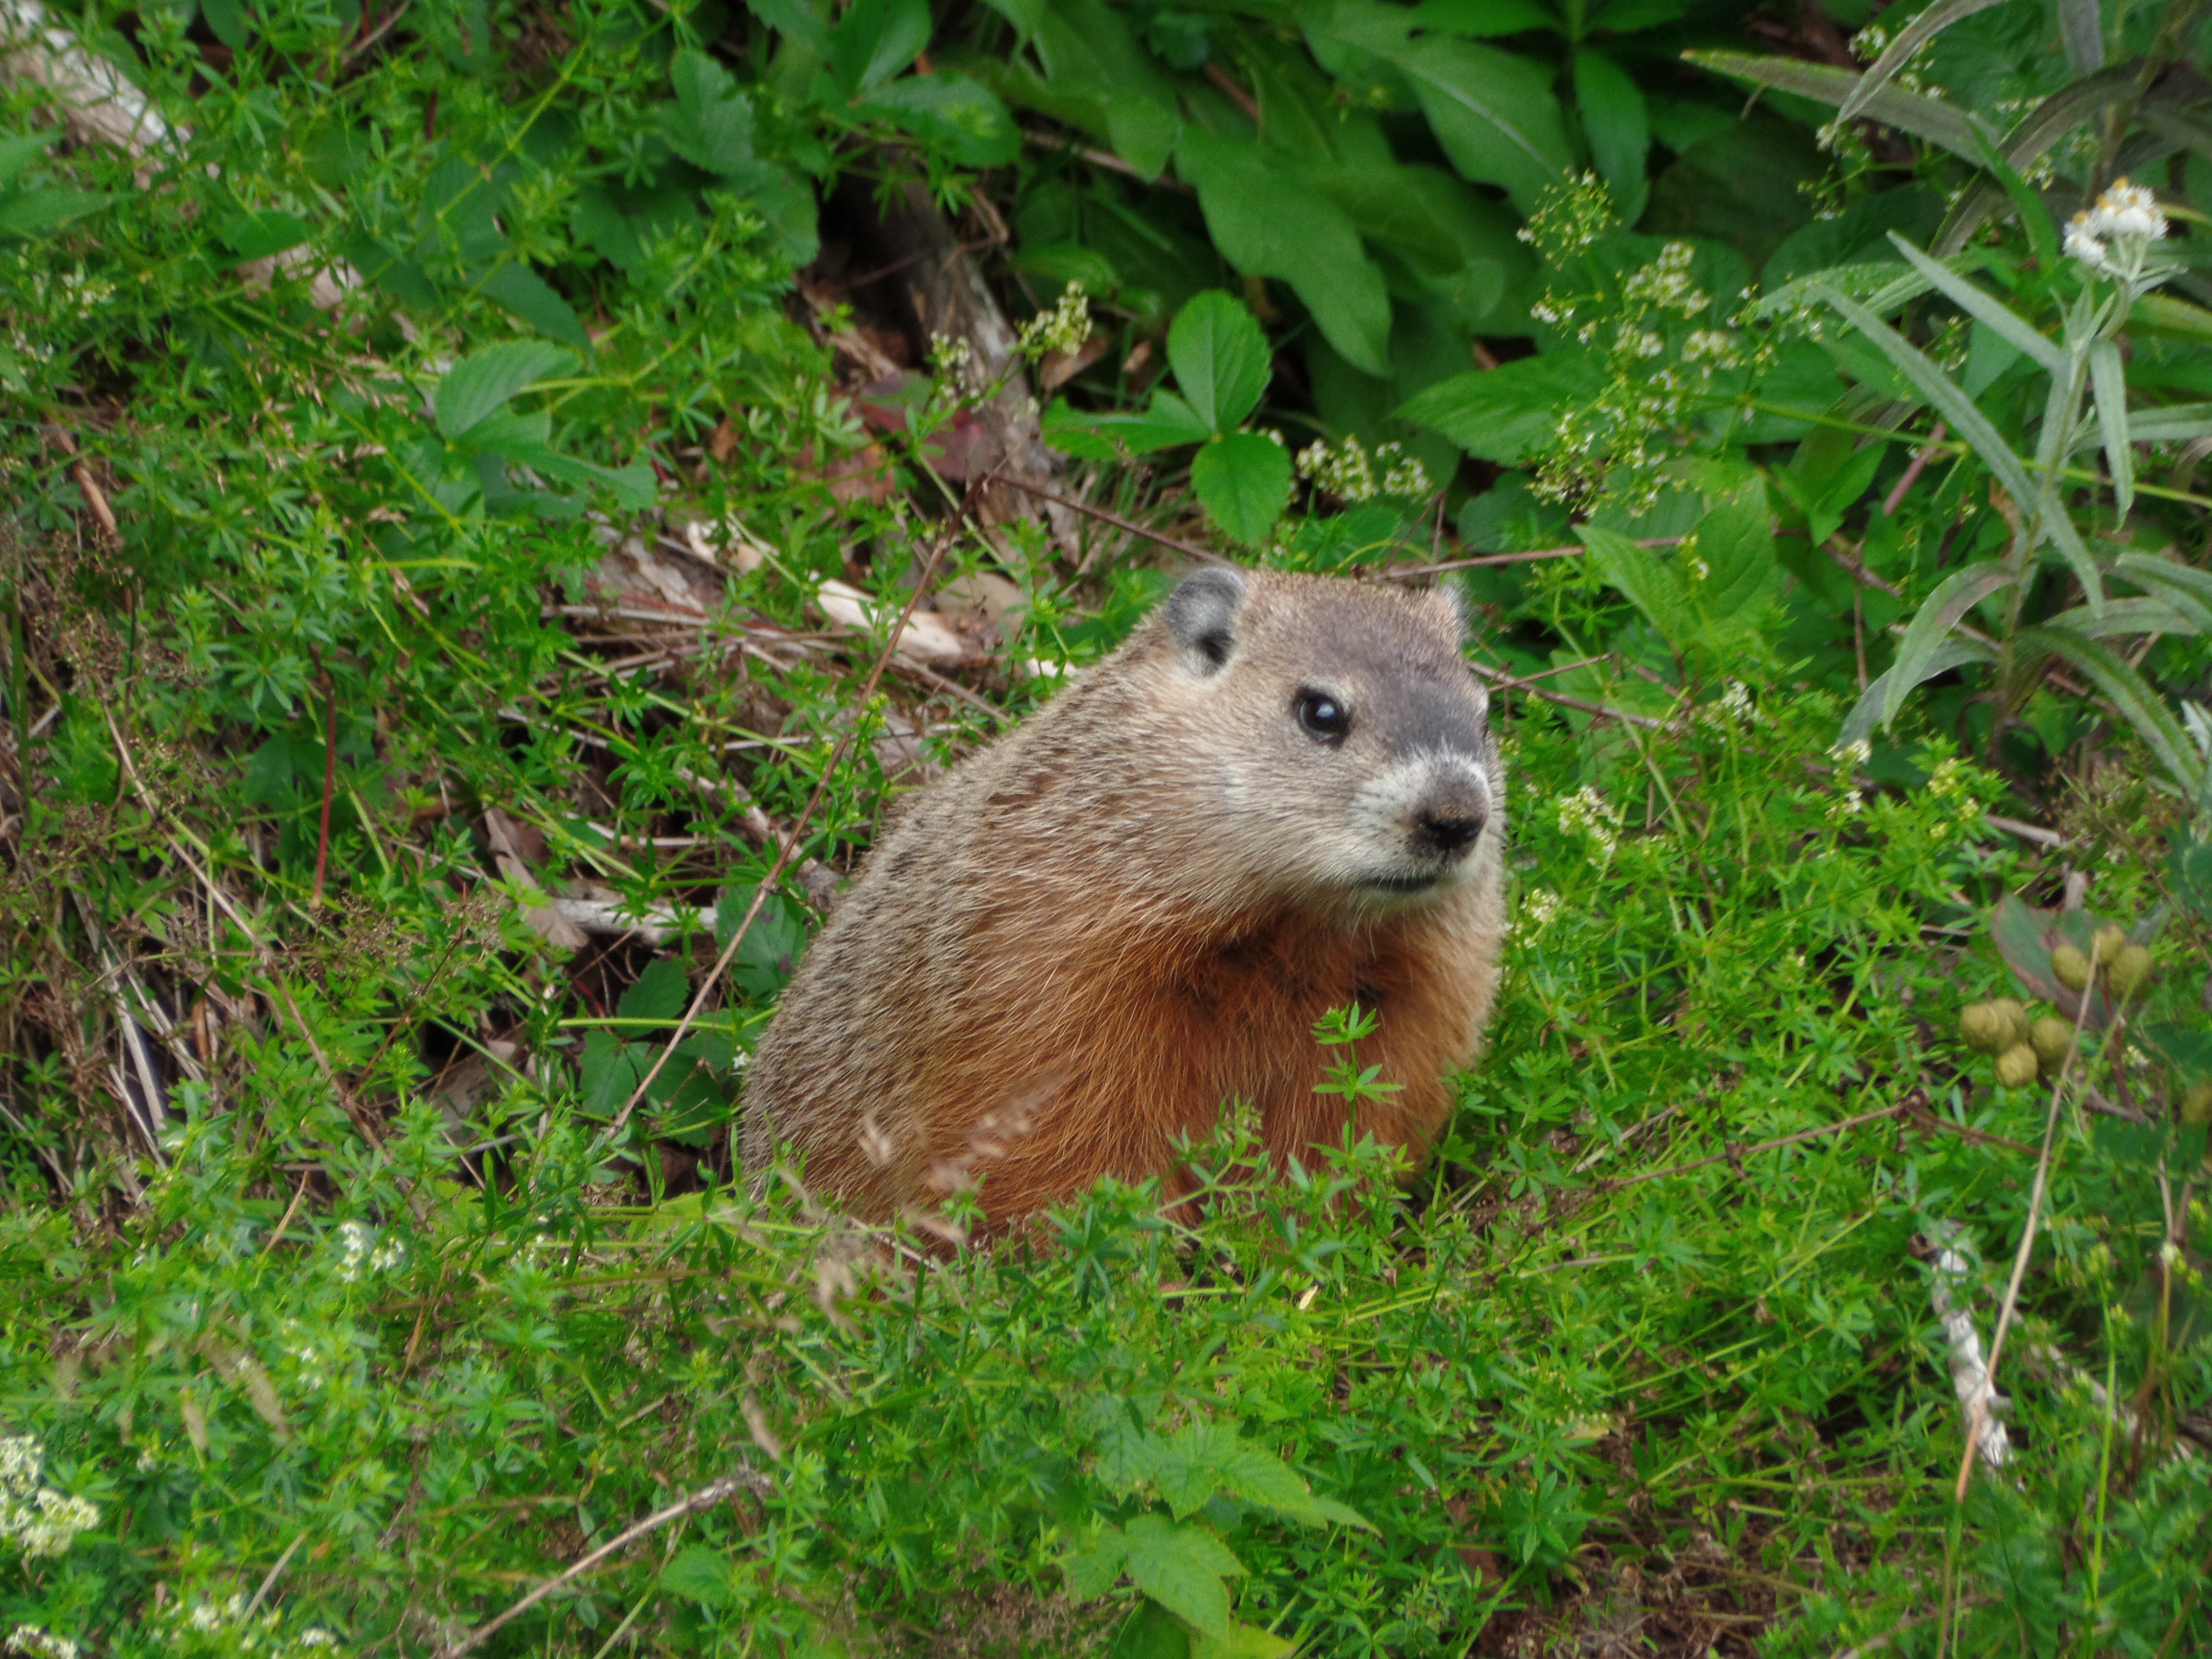
nature, wildlife, mammal, squirrel, rodent, fauna, vertebrate, capybara, marmot, prairie dog, fox squirrel, nature parc national forillon